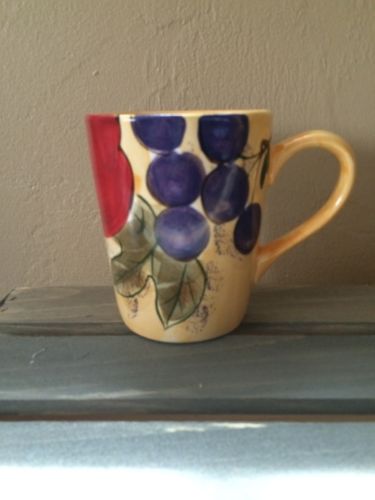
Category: mug